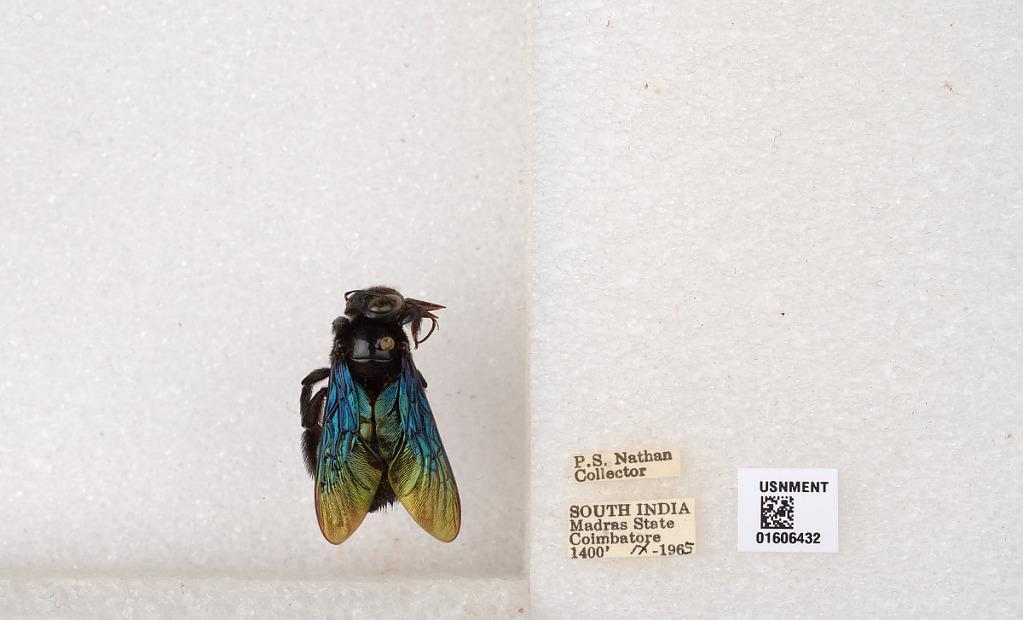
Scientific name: Xylocopa (Biluna) auripennis auripennis Lepeletier
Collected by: P. Nathan
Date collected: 1965-9-1
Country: India
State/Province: Tamil Nadu
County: Coimbatore
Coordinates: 10.9955, 76.9034